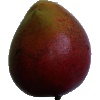
Label: Mango Red 1